Ghost of Kyiv

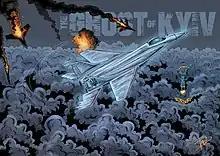
"Ghost of Kyiv", painting by Ukrainian illustrator Andrii Dankovych.

The Ghost of Kyiv is the nickname given to a mythical MiG-29 Fulcrum flying ace credited with shooting down six Russian planes over Kyiv during the Kyiv offensive on 24 February 2022. Various reports, including the Security Service of Ukraine, made similar claims. The Ghost of Kyiv has been credited as a morale booster for Ukrainians during the Russo-Ukrainian War.